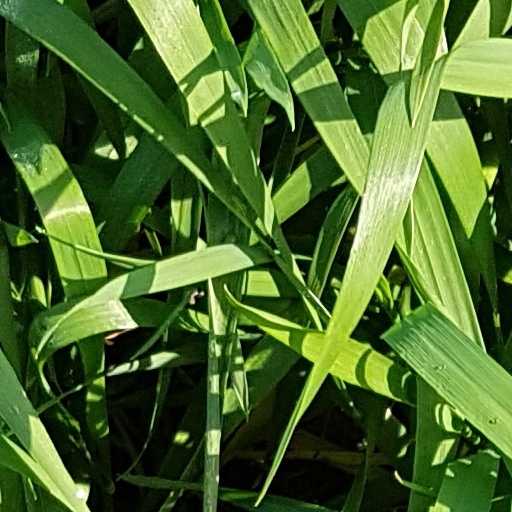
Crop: wheat